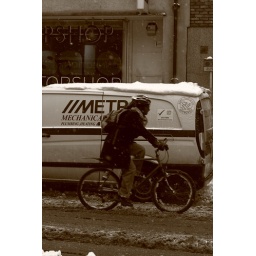
Cyclists zooming past vans in Queen Street. The road looked quite dangerous. Glad I was walking today.